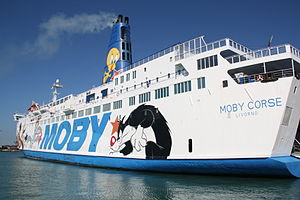
Moby Corse
Moby Corse
"Dana Anglia var det velkendte navn for en cruisefærge bygget på Aalborg Værft til DFDS Seaways, som indsatte den som Englands-færge på ruten Esbjerg-Harwich. Her sejlede den 1978-2002, kun afbrudt af en kortvarig udlejning til Sealink i 1987 og en tre-måneders afløserperiode på København-Oslo-ruten, da MS "" Dana Gloria"", senere MS"" King of Scandinavia"", blev forlænget. Færgen omdøbtes 2002 til Duke of Scandinavia for at sejle mellem København og Gdańsk i Polen.